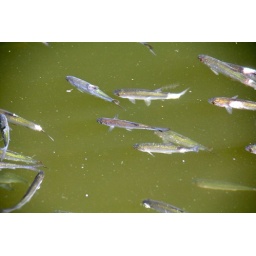
little fish swimming in a river